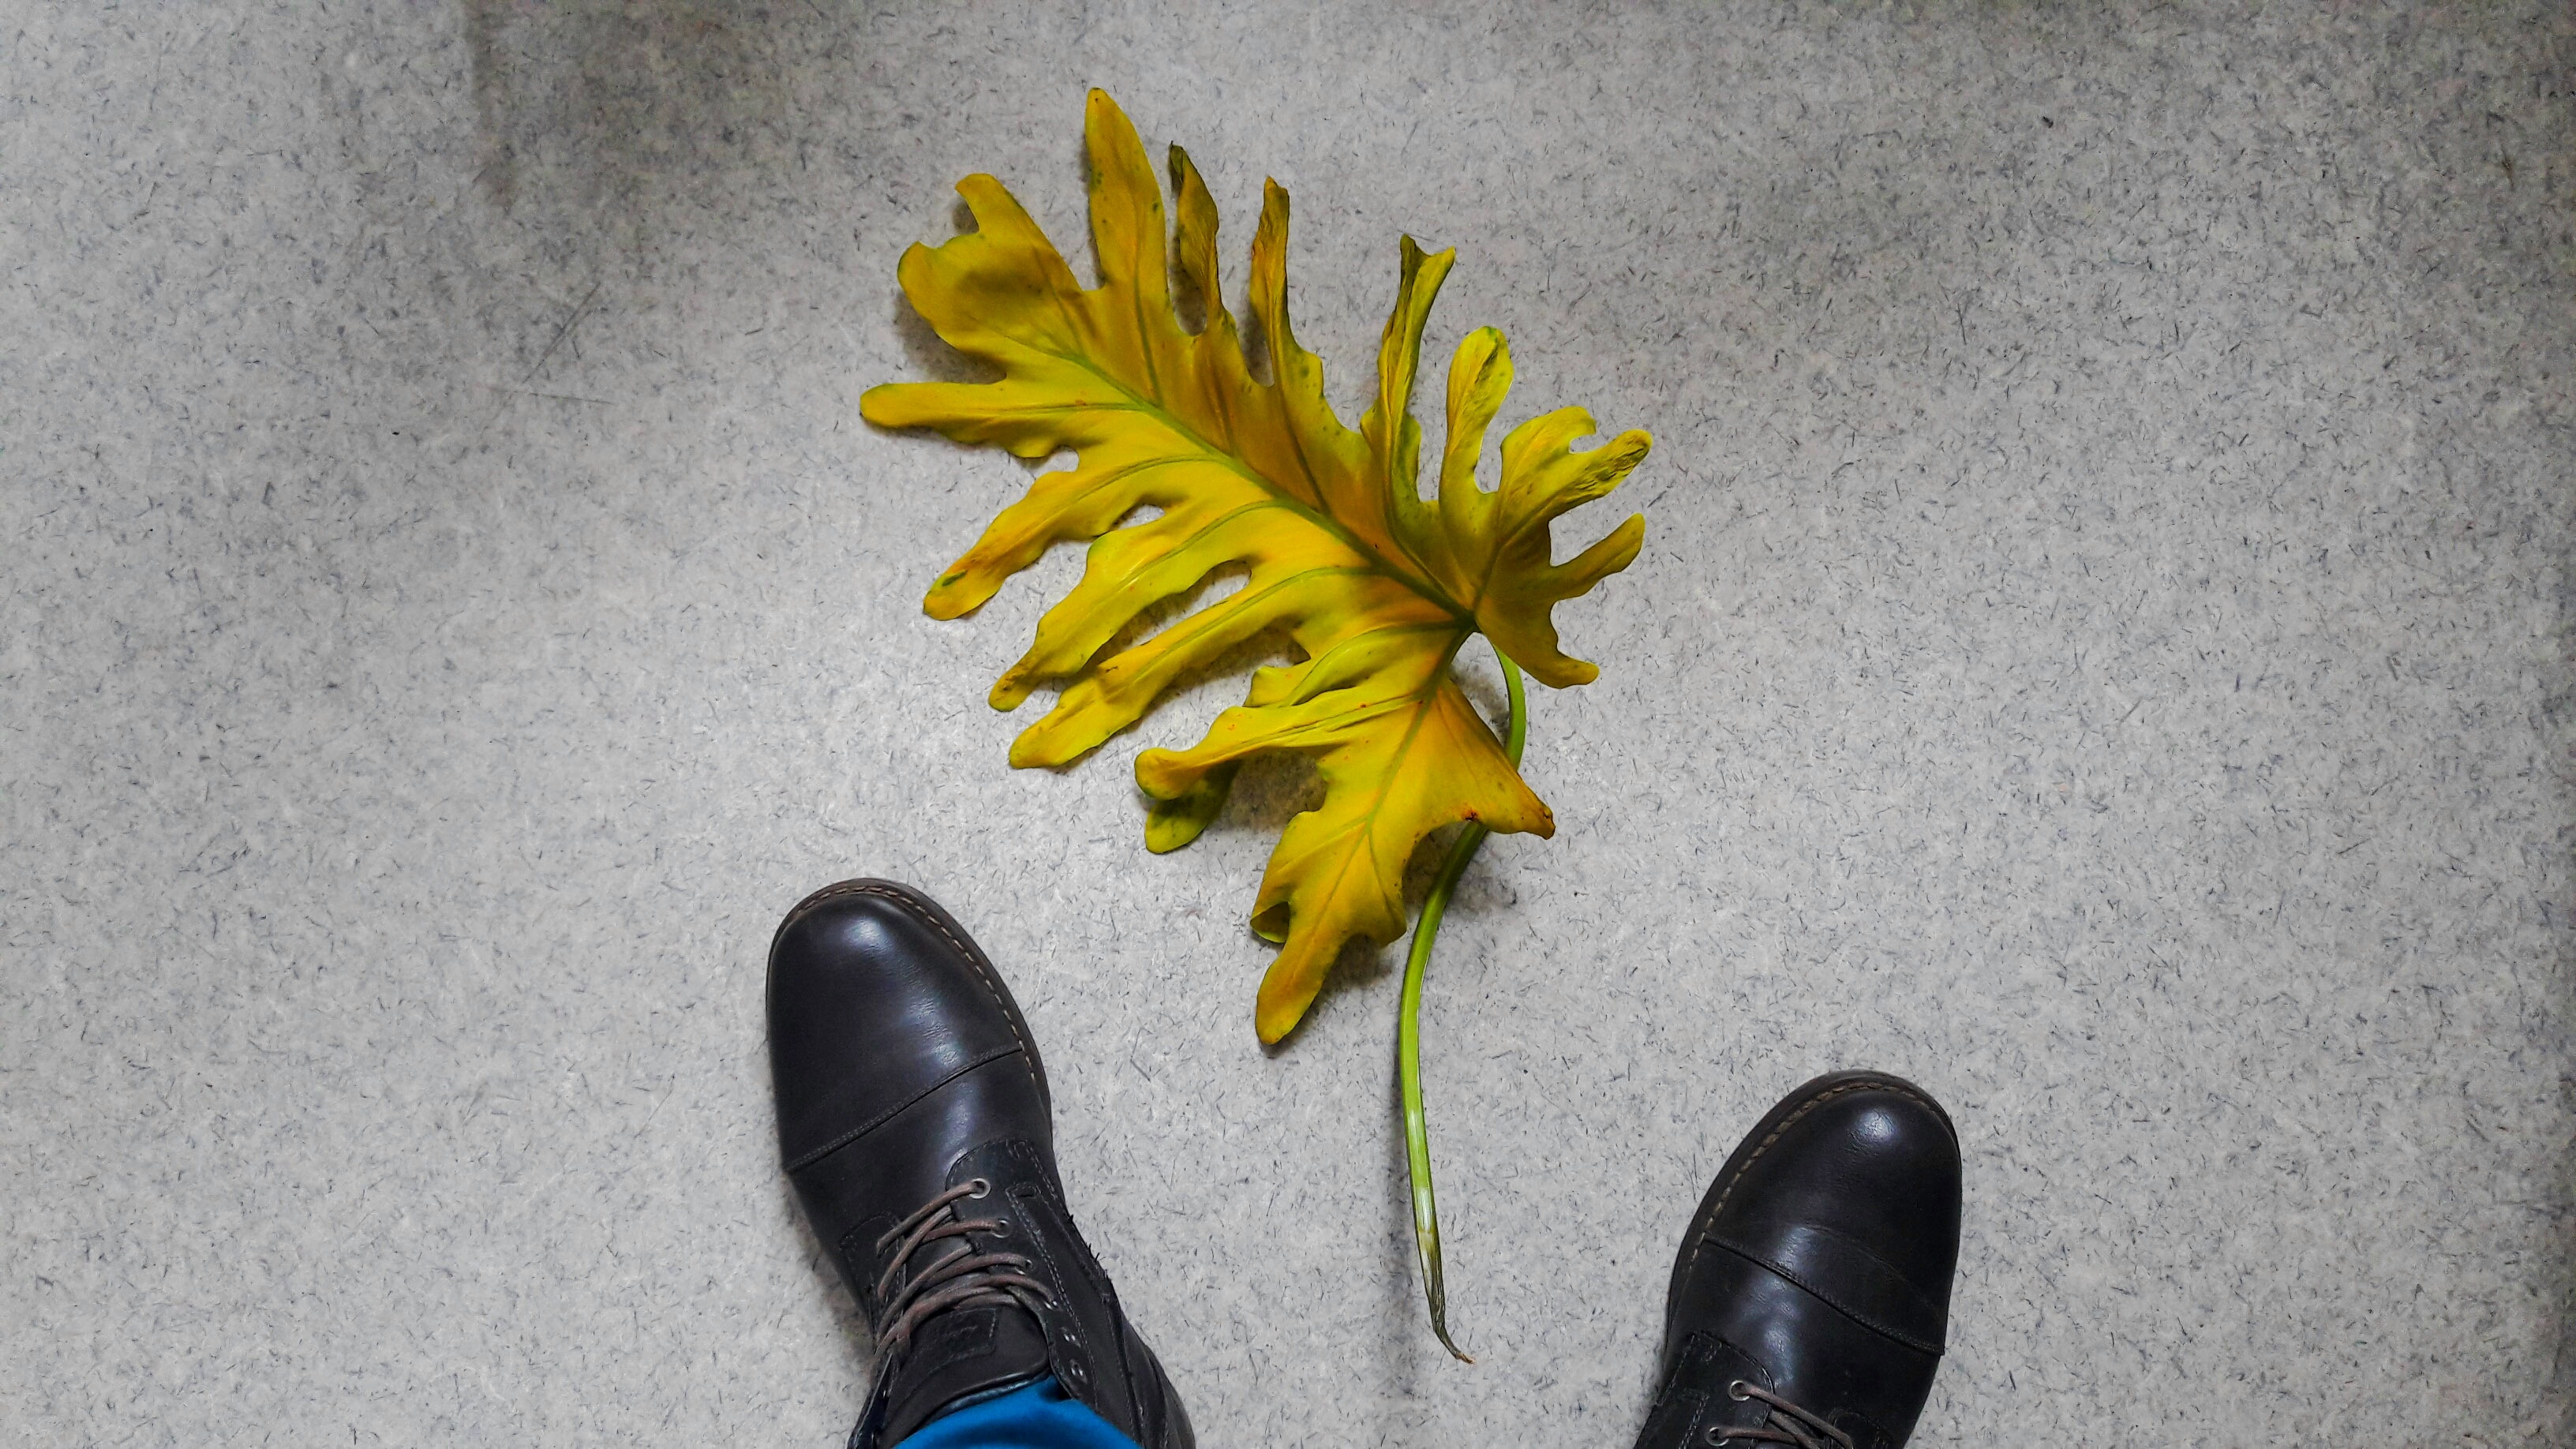
plant, leaf, flower, boot, orange, green, color, gray, yellow, macro photography